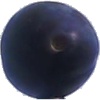
Label: Plum 3